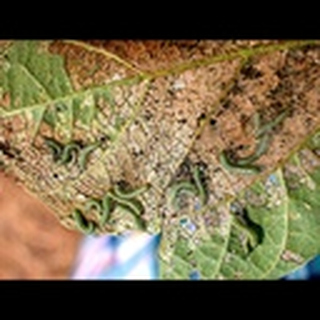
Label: cotton_army_worm